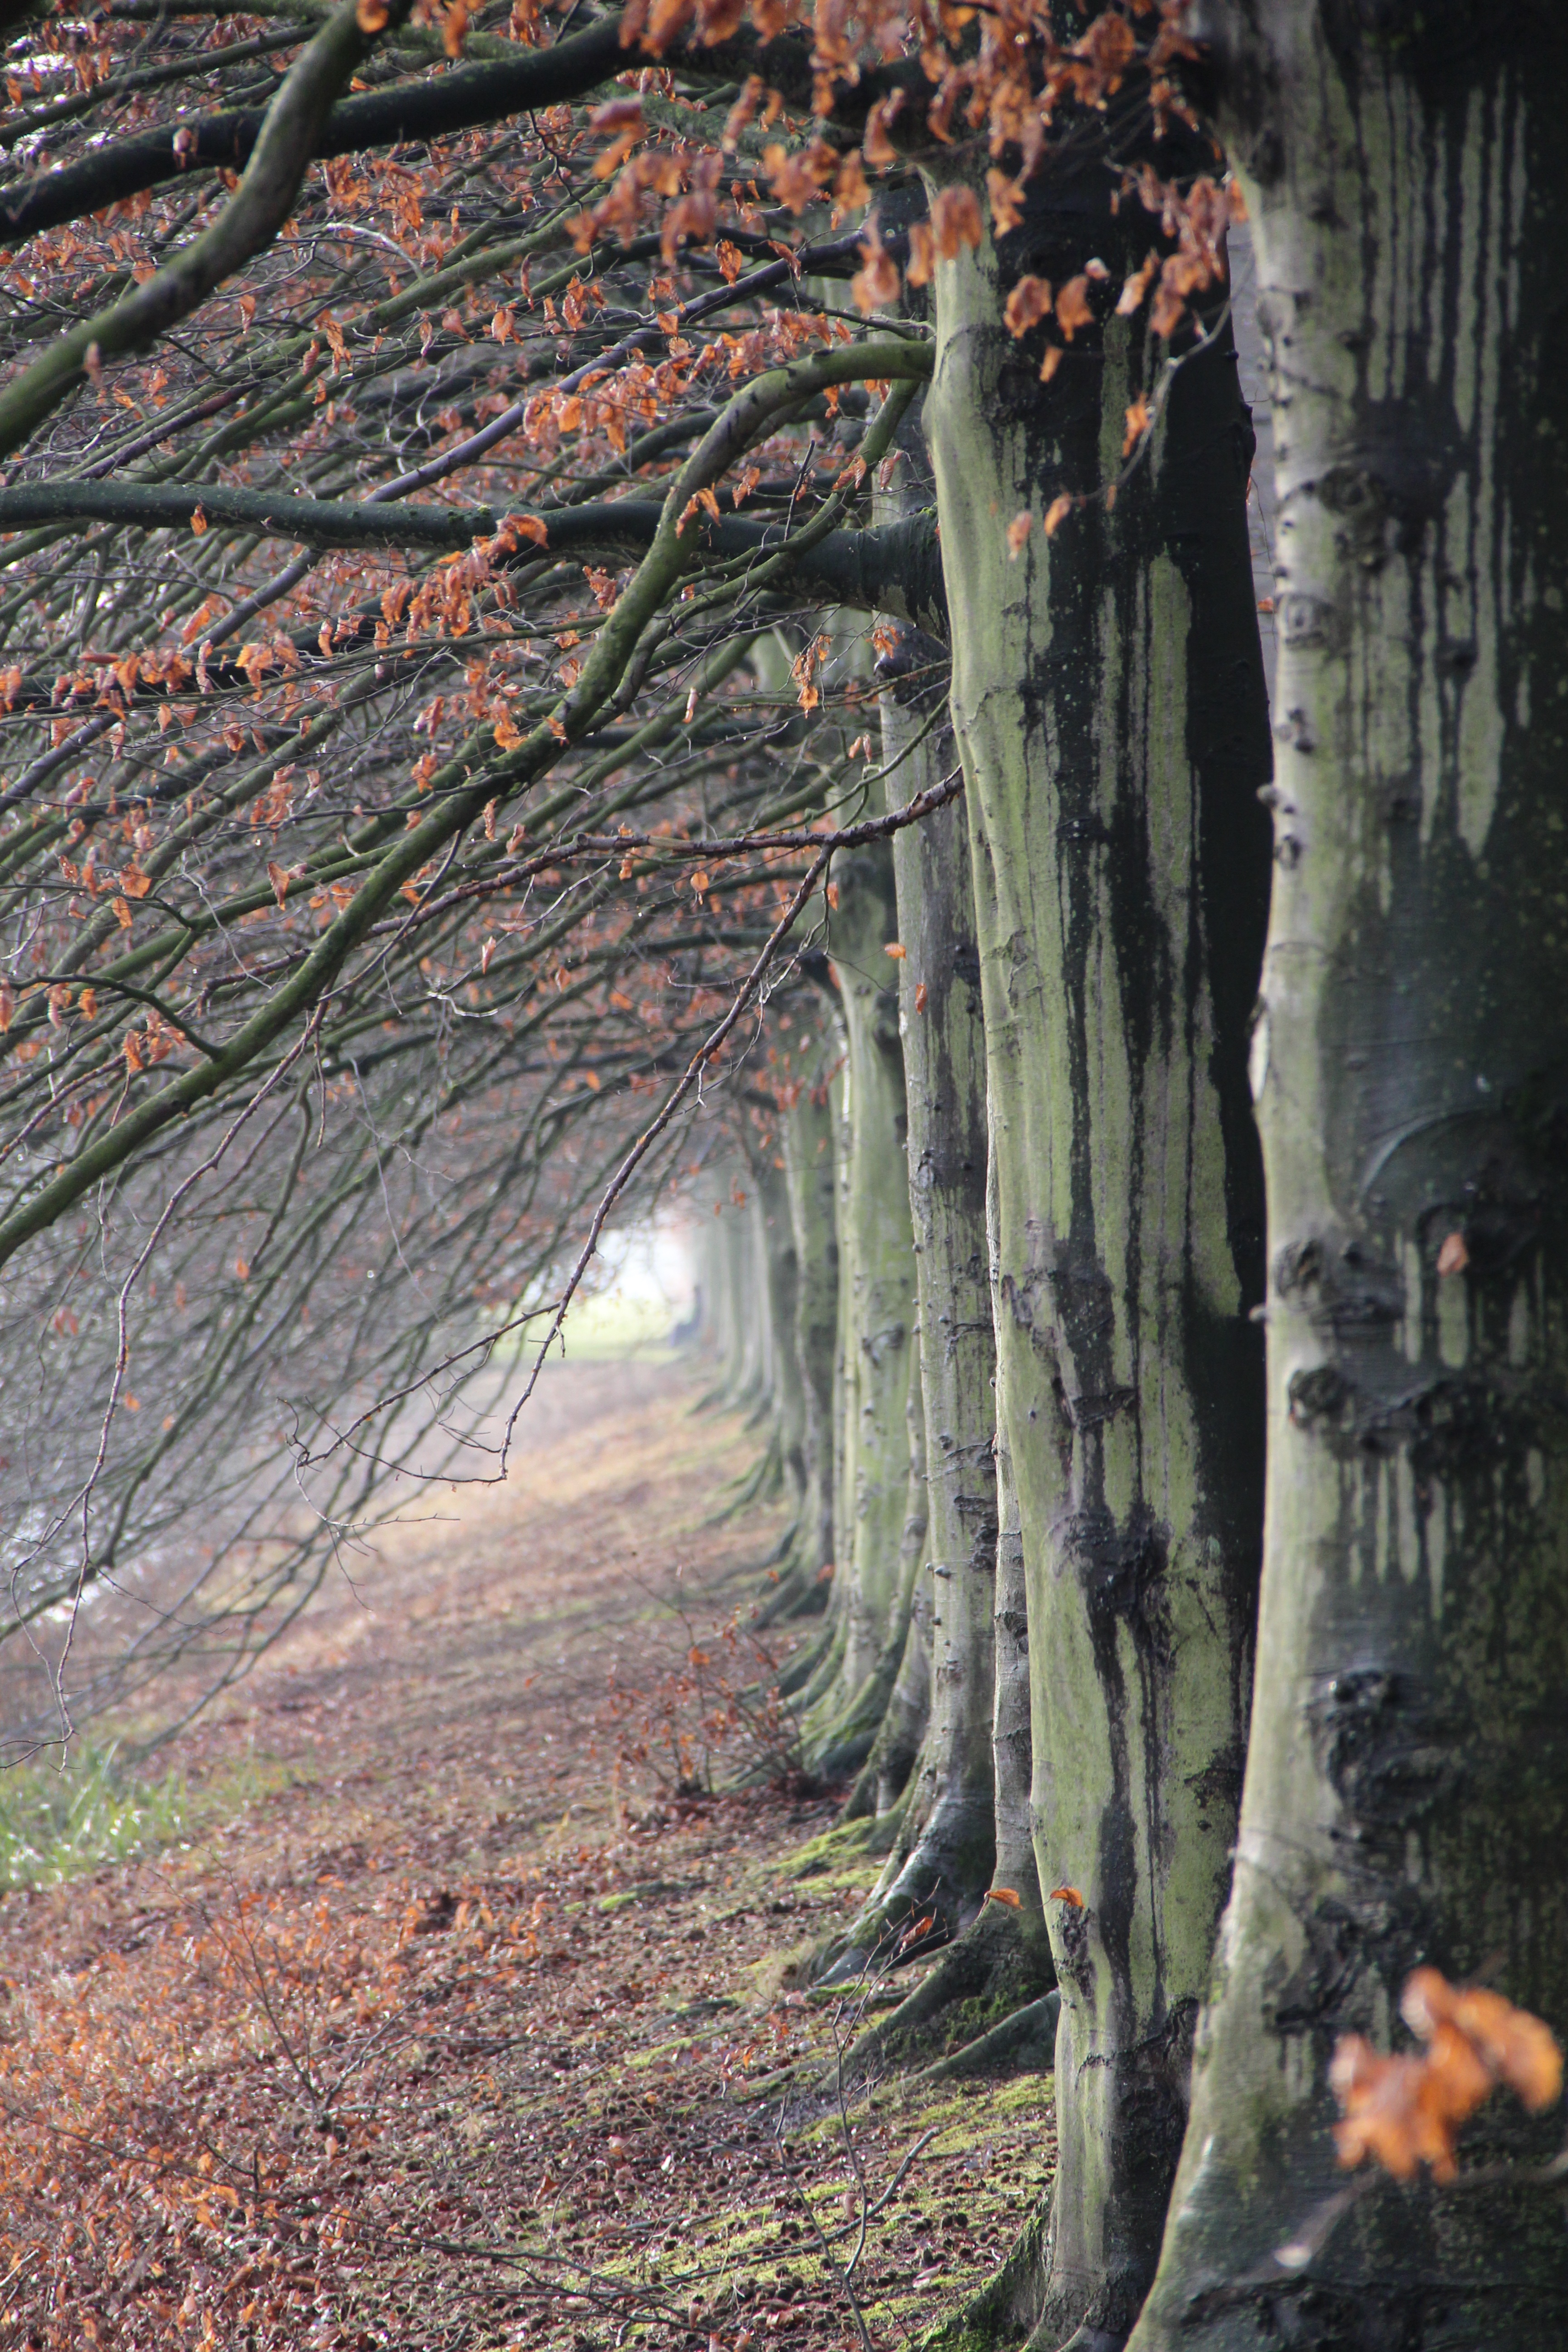
landscape, tree, nature, forest, branch, plant, wood, leaf, fall, flower, trunk, foam, green, autumn, soil, botany, season, woodland, habitat, flowering plant, natural environment, plant stem, woody plant, land plant